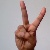
The image shows a hand gesture representing the letter 'V' in Indian Sign Language.